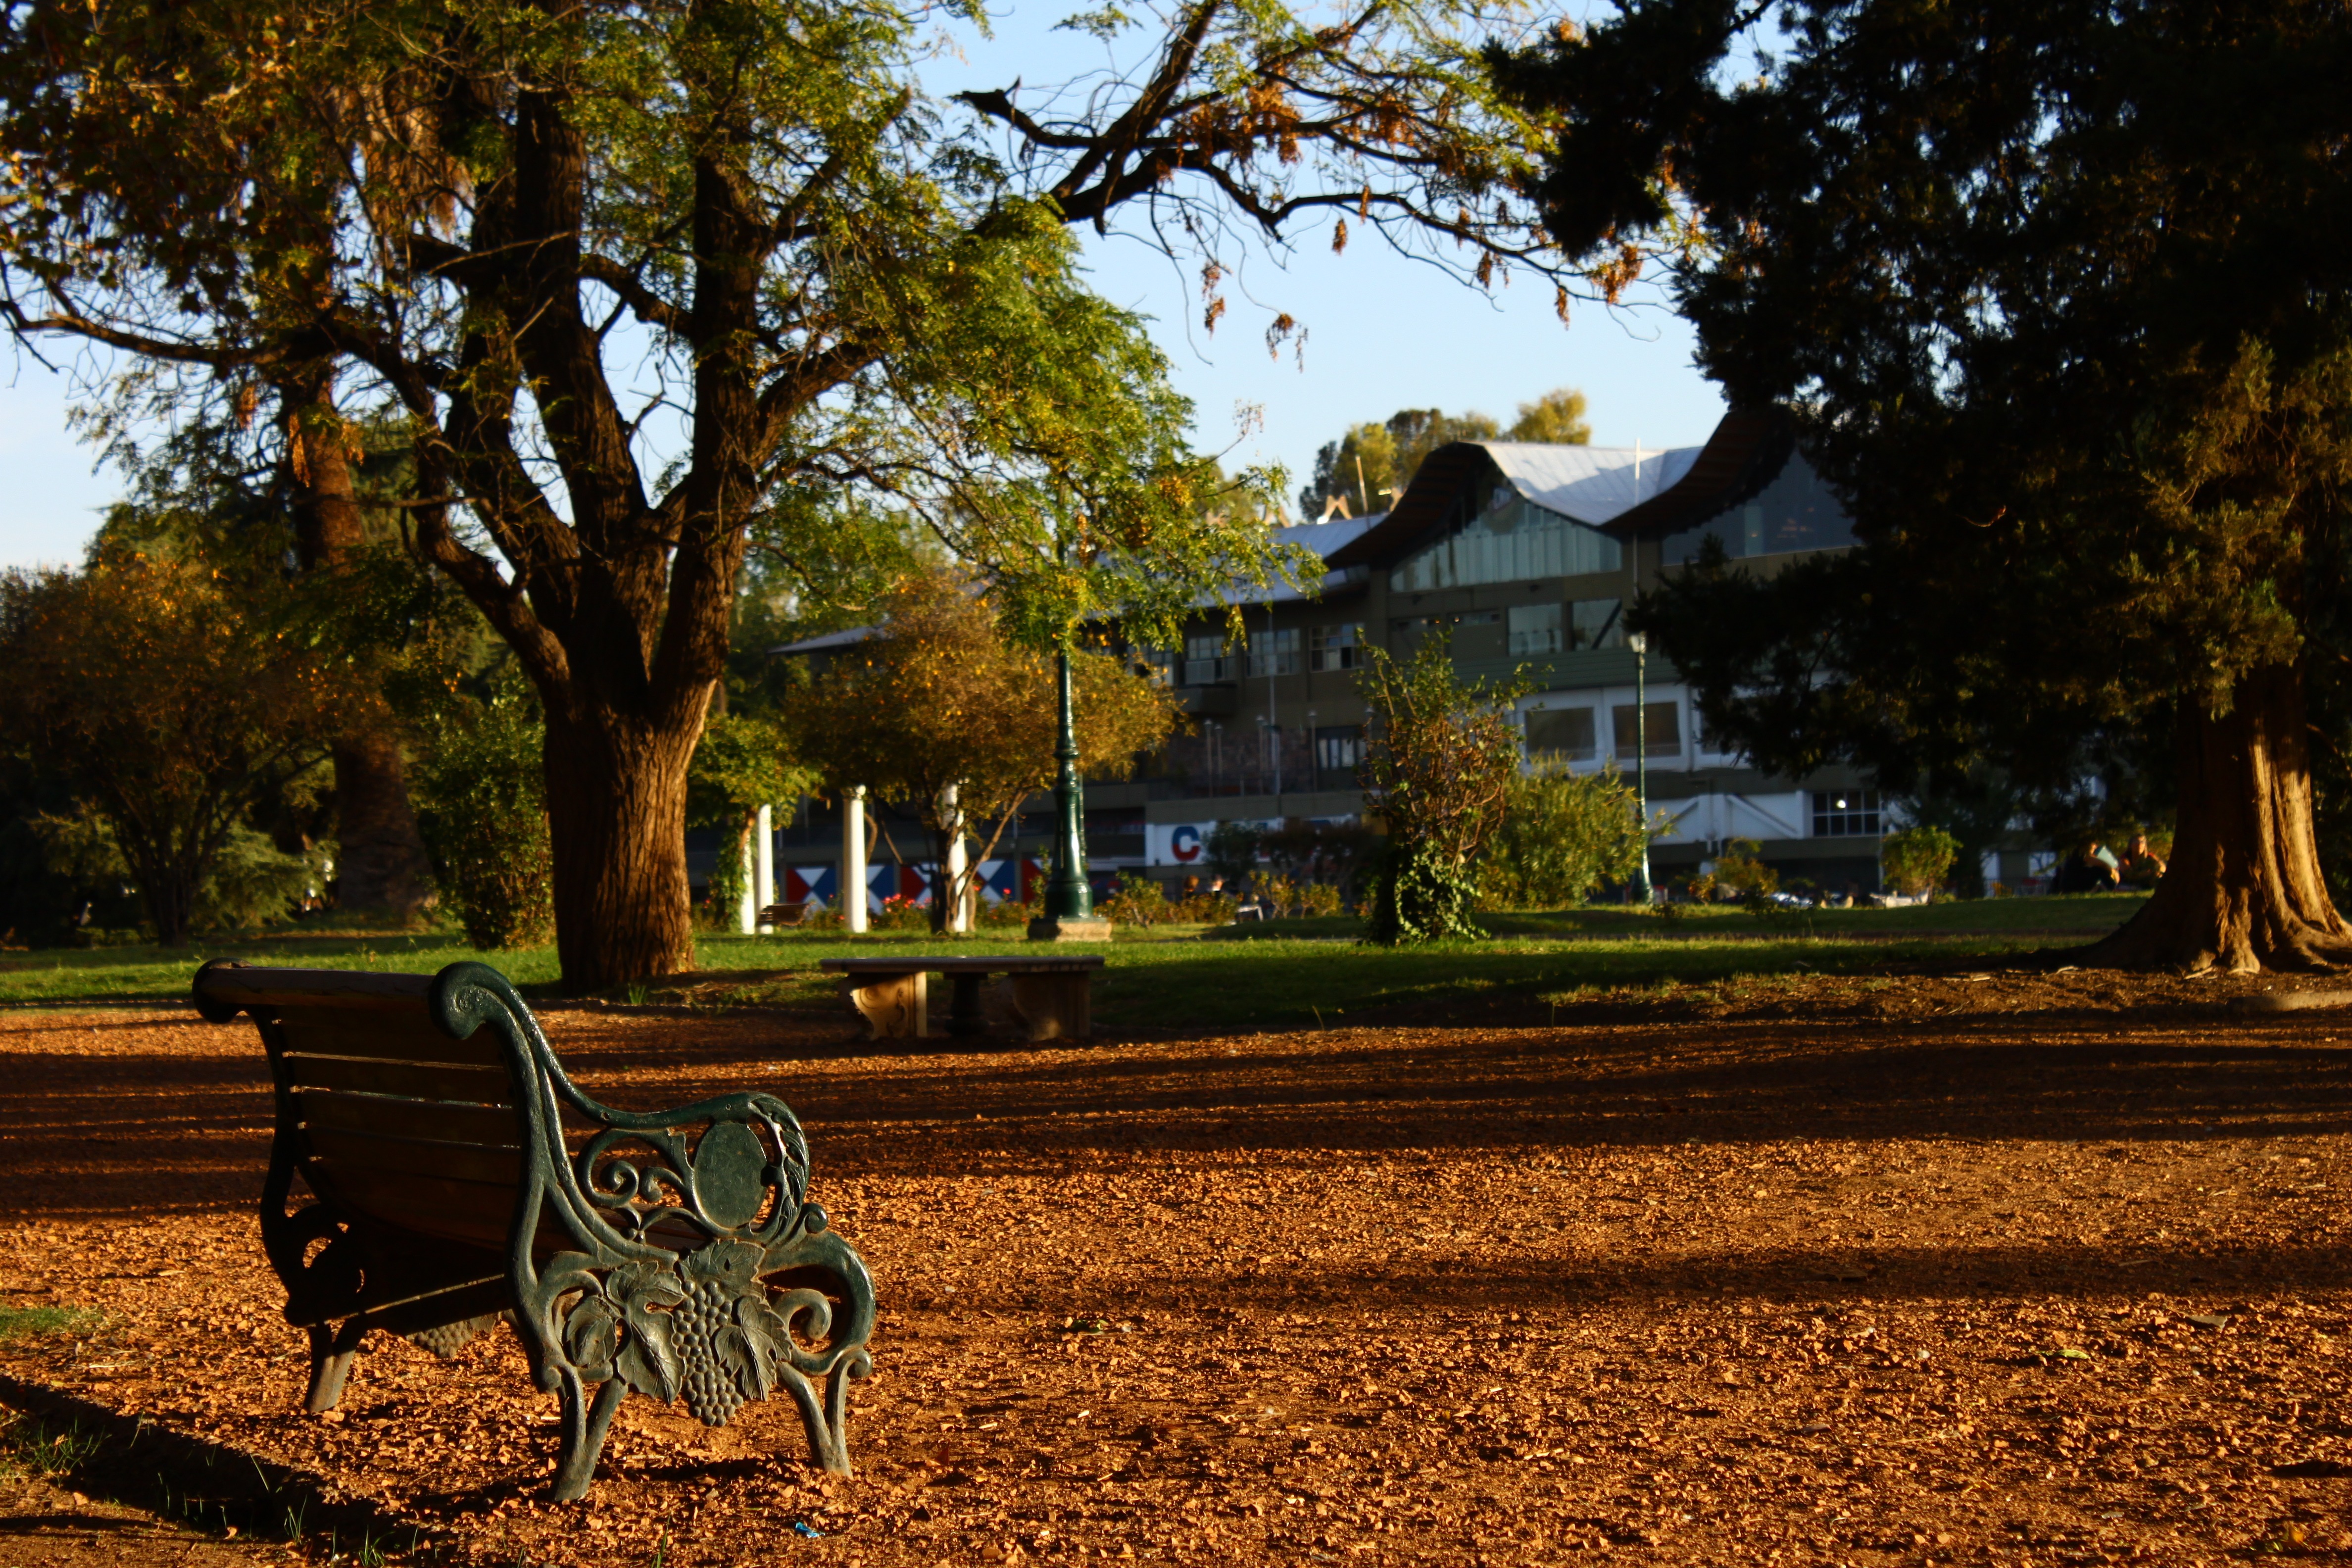
landscape, tree, grass, farm, lawn, house, morning, leaf, flower, evening, autumn, park, garden, season, bank, estate, banks, yard, rural area, garden bench, woody plant